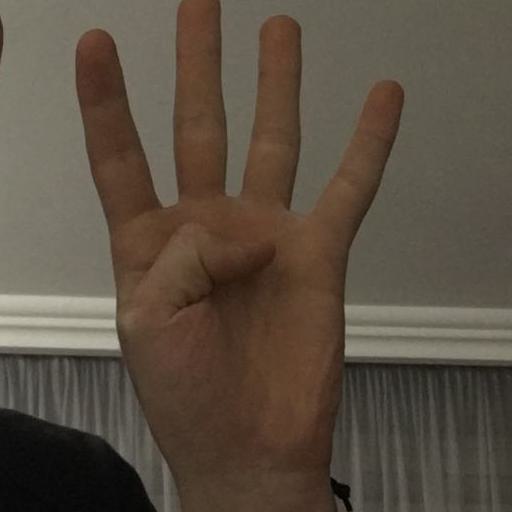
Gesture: four